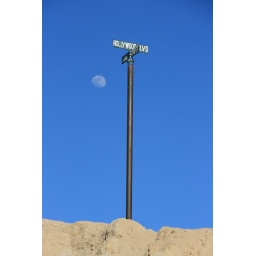
Hollywood and Vine street sign and the moon in the Anza-Borrego Desert State Park